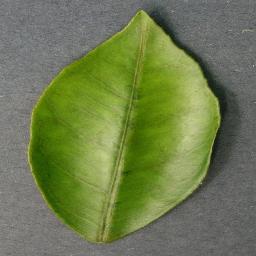
Label: Orange___Haunglongbing_(Citrus_greening)